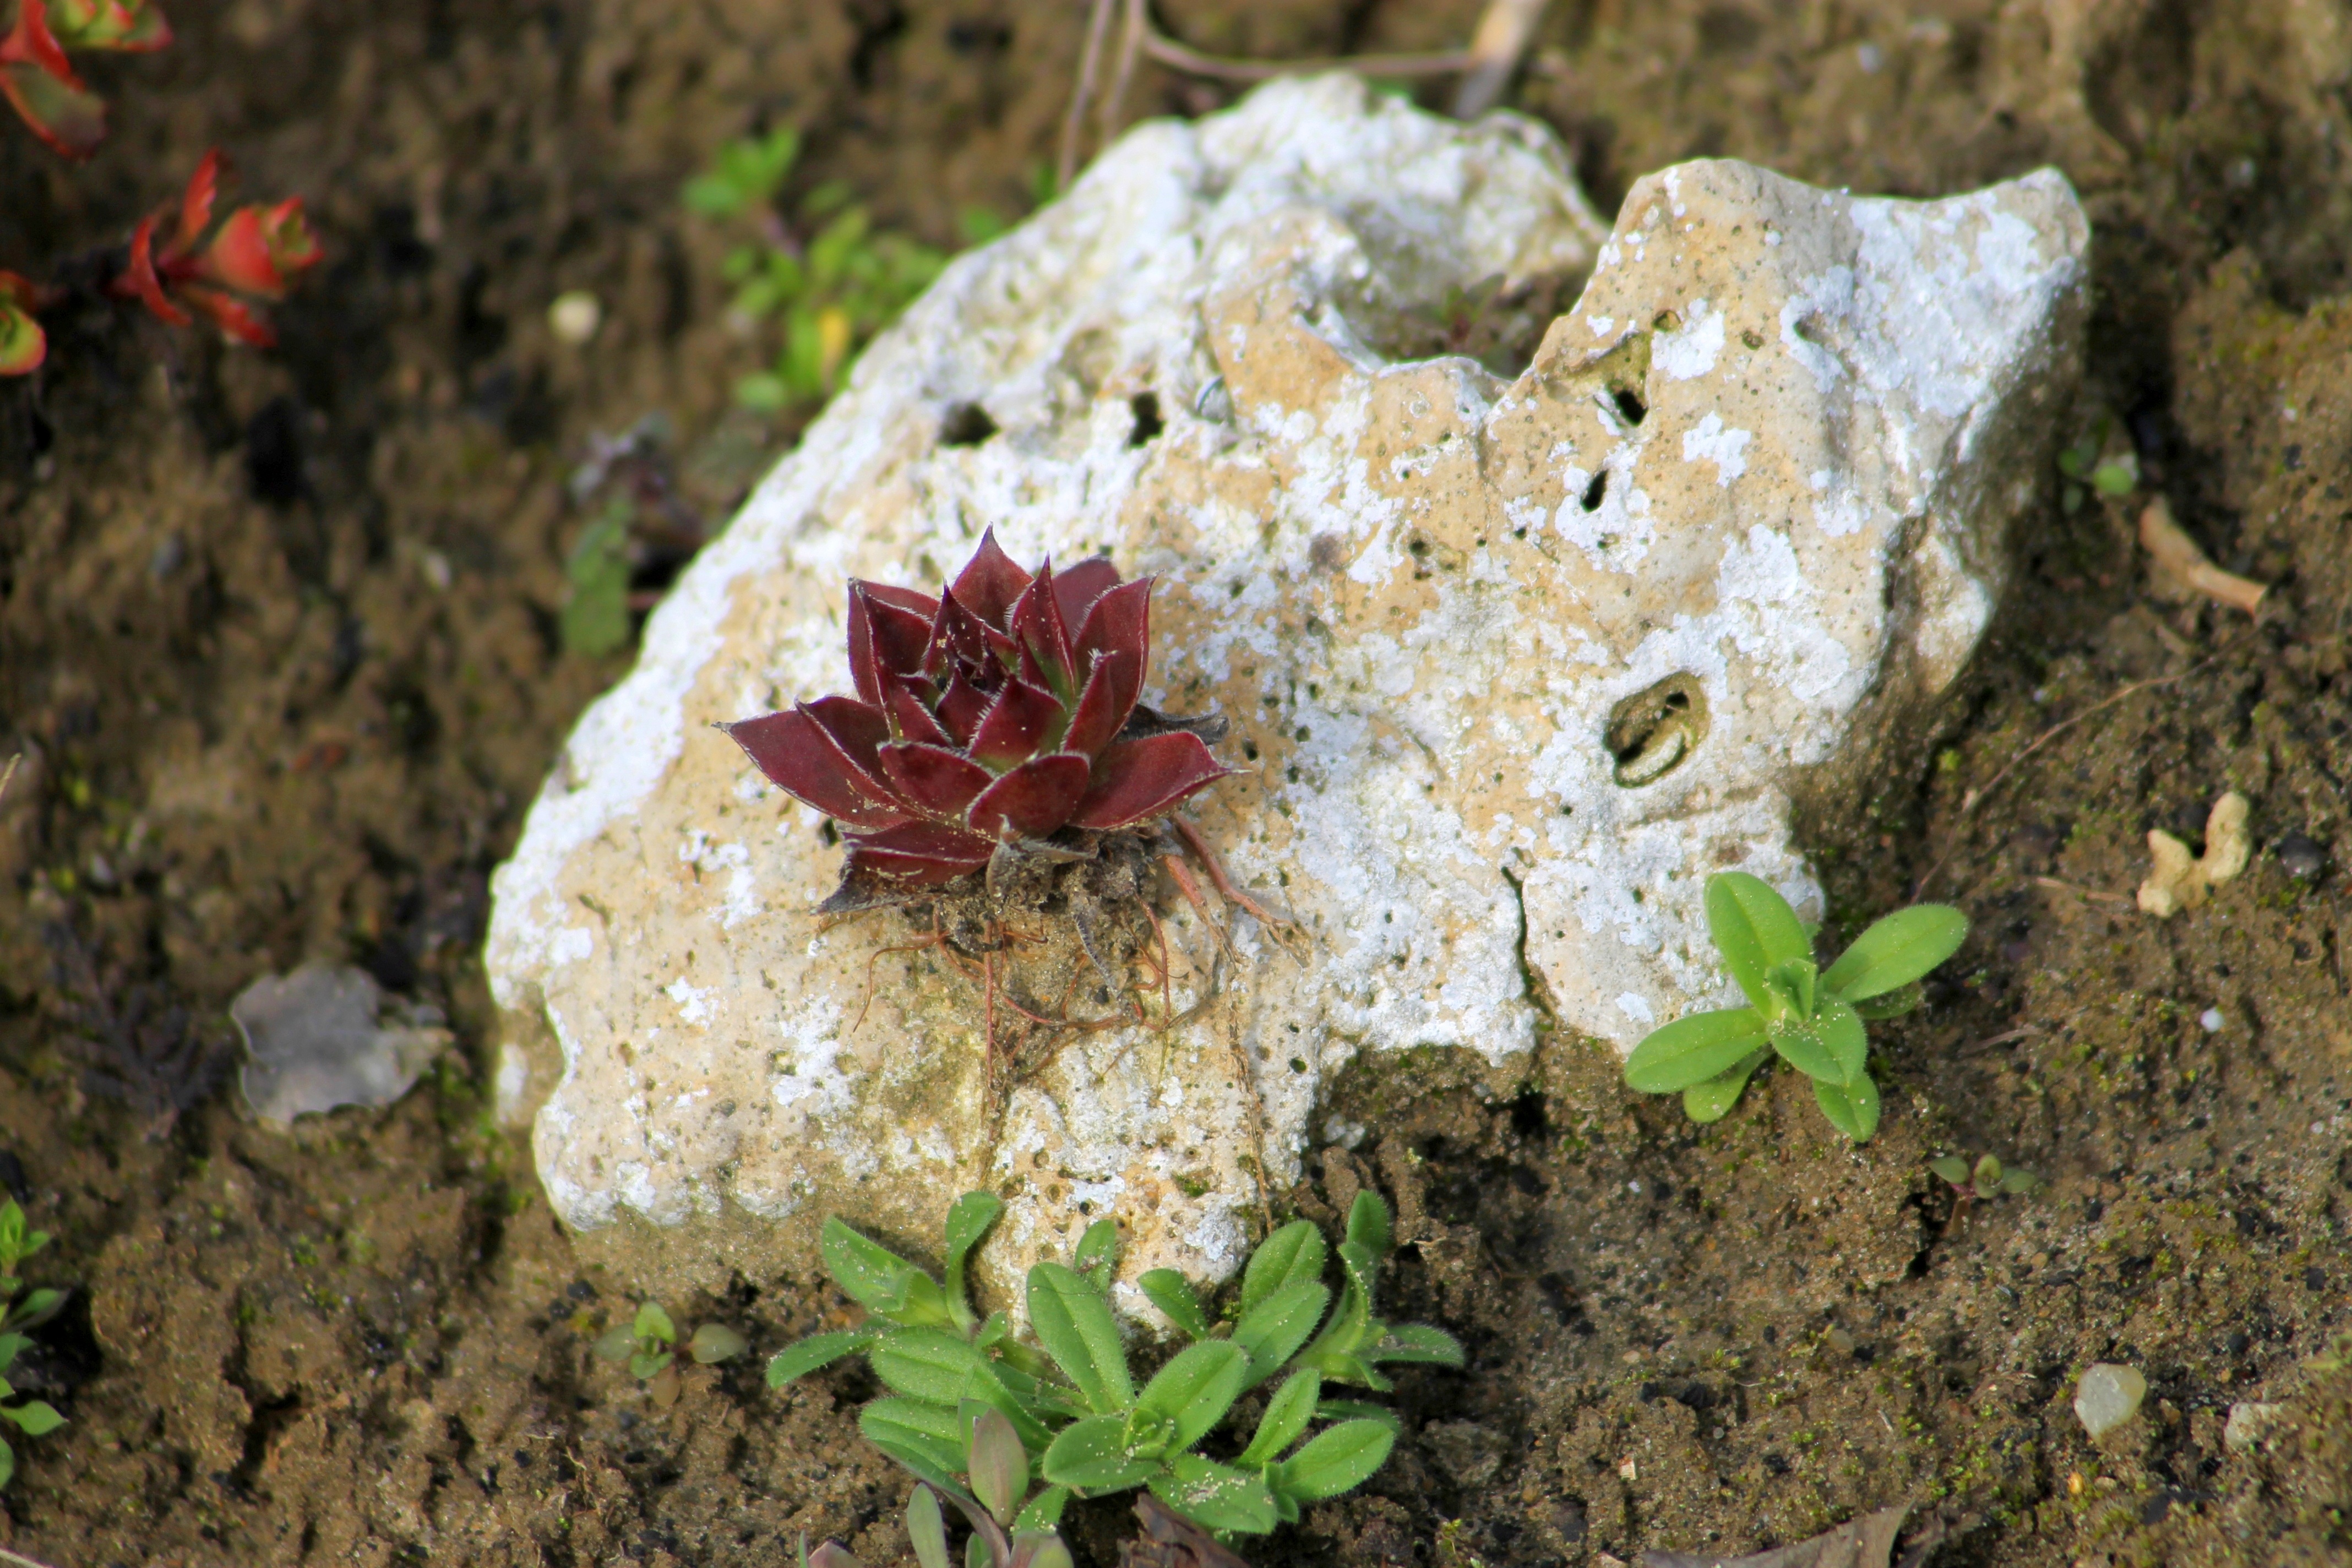
nature, rock, plant, leaf, flower, stone, spring, soil, botany, garden, flora, rock garden, wildflower, stonecrop, macro photography, flowering plant, land plant